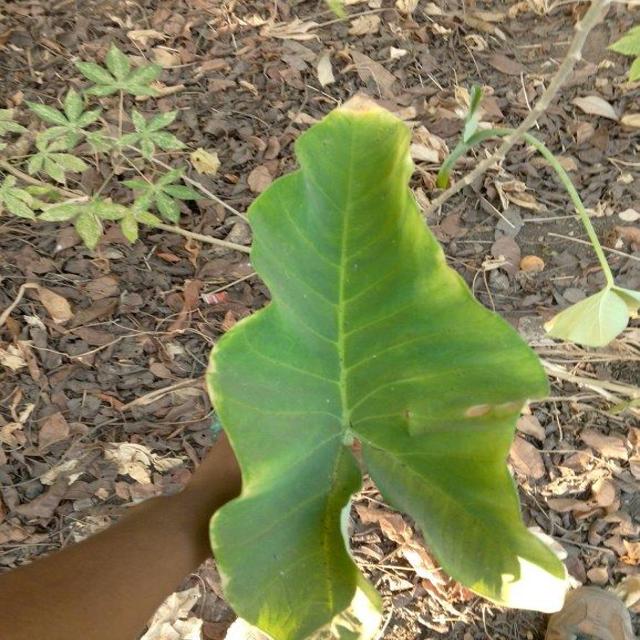
Label: Late_Blight